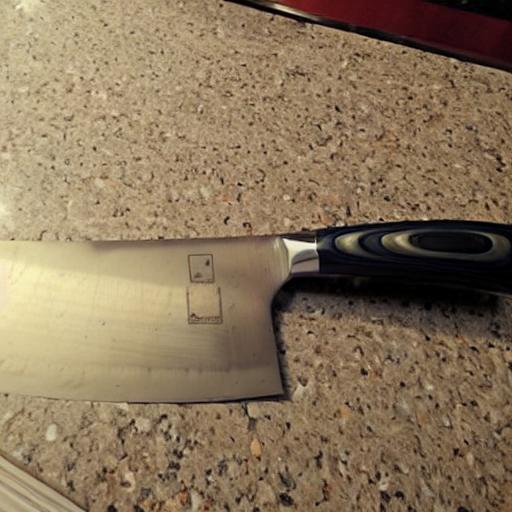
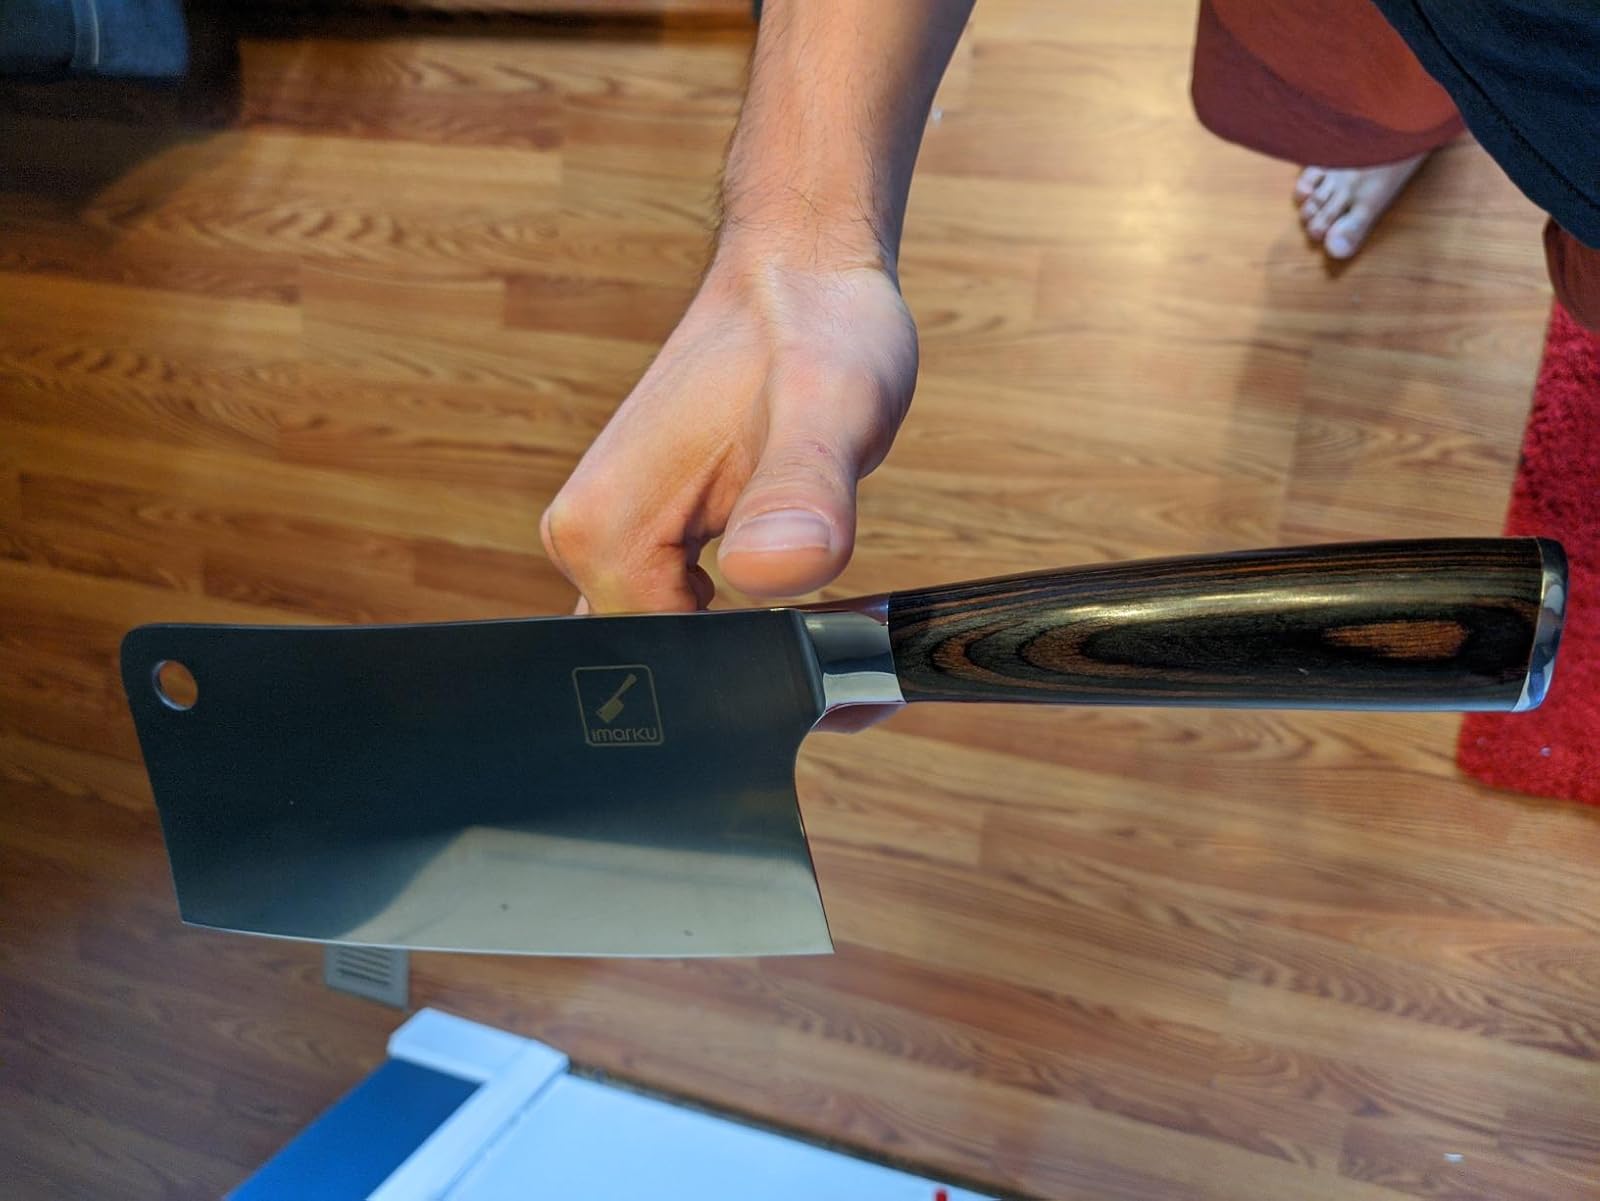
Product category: items_knife
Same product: no